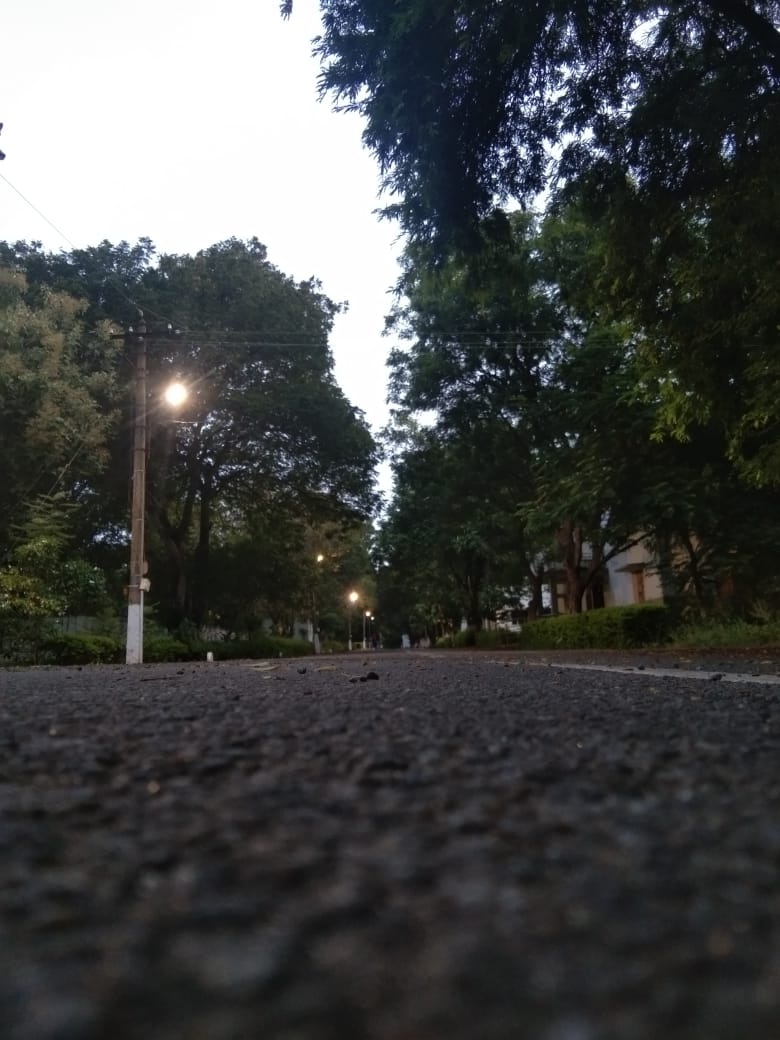
Amazing evening